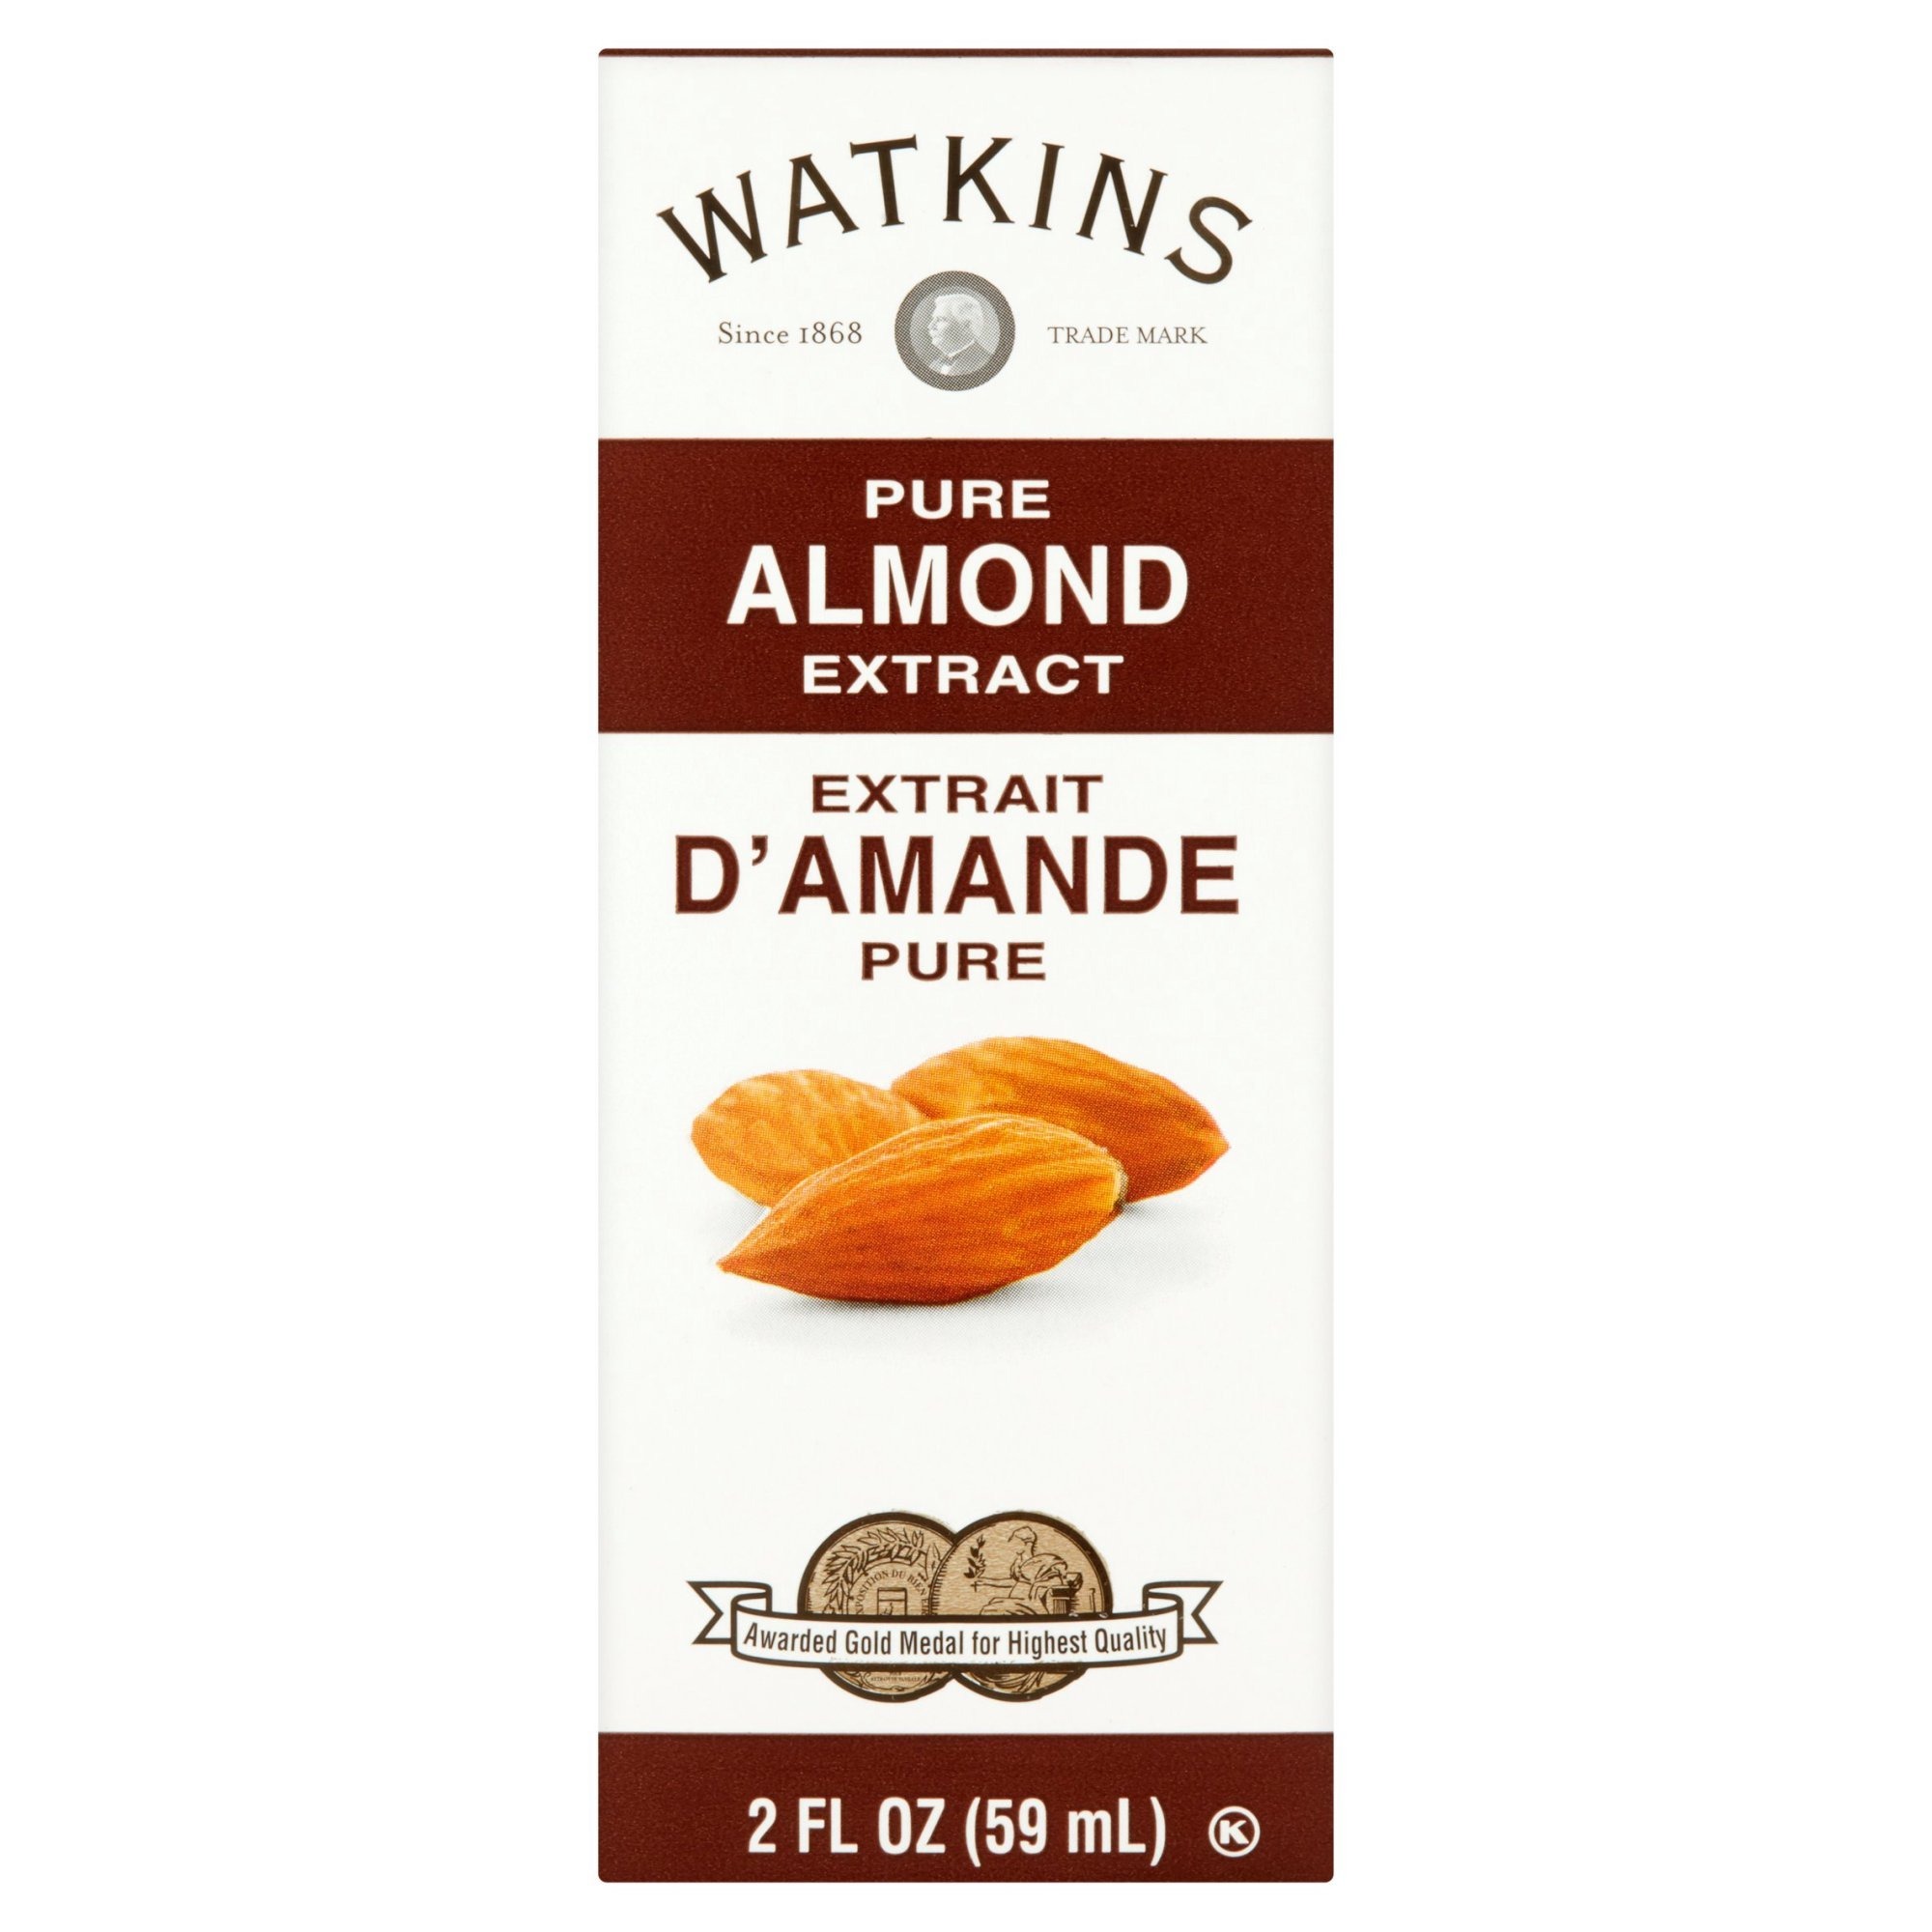
Item Name: Watkins Pure Almond Extract, 2 fl oz (Pack of 4)
Value: 1.0
Unit: Count

Price: 28.61